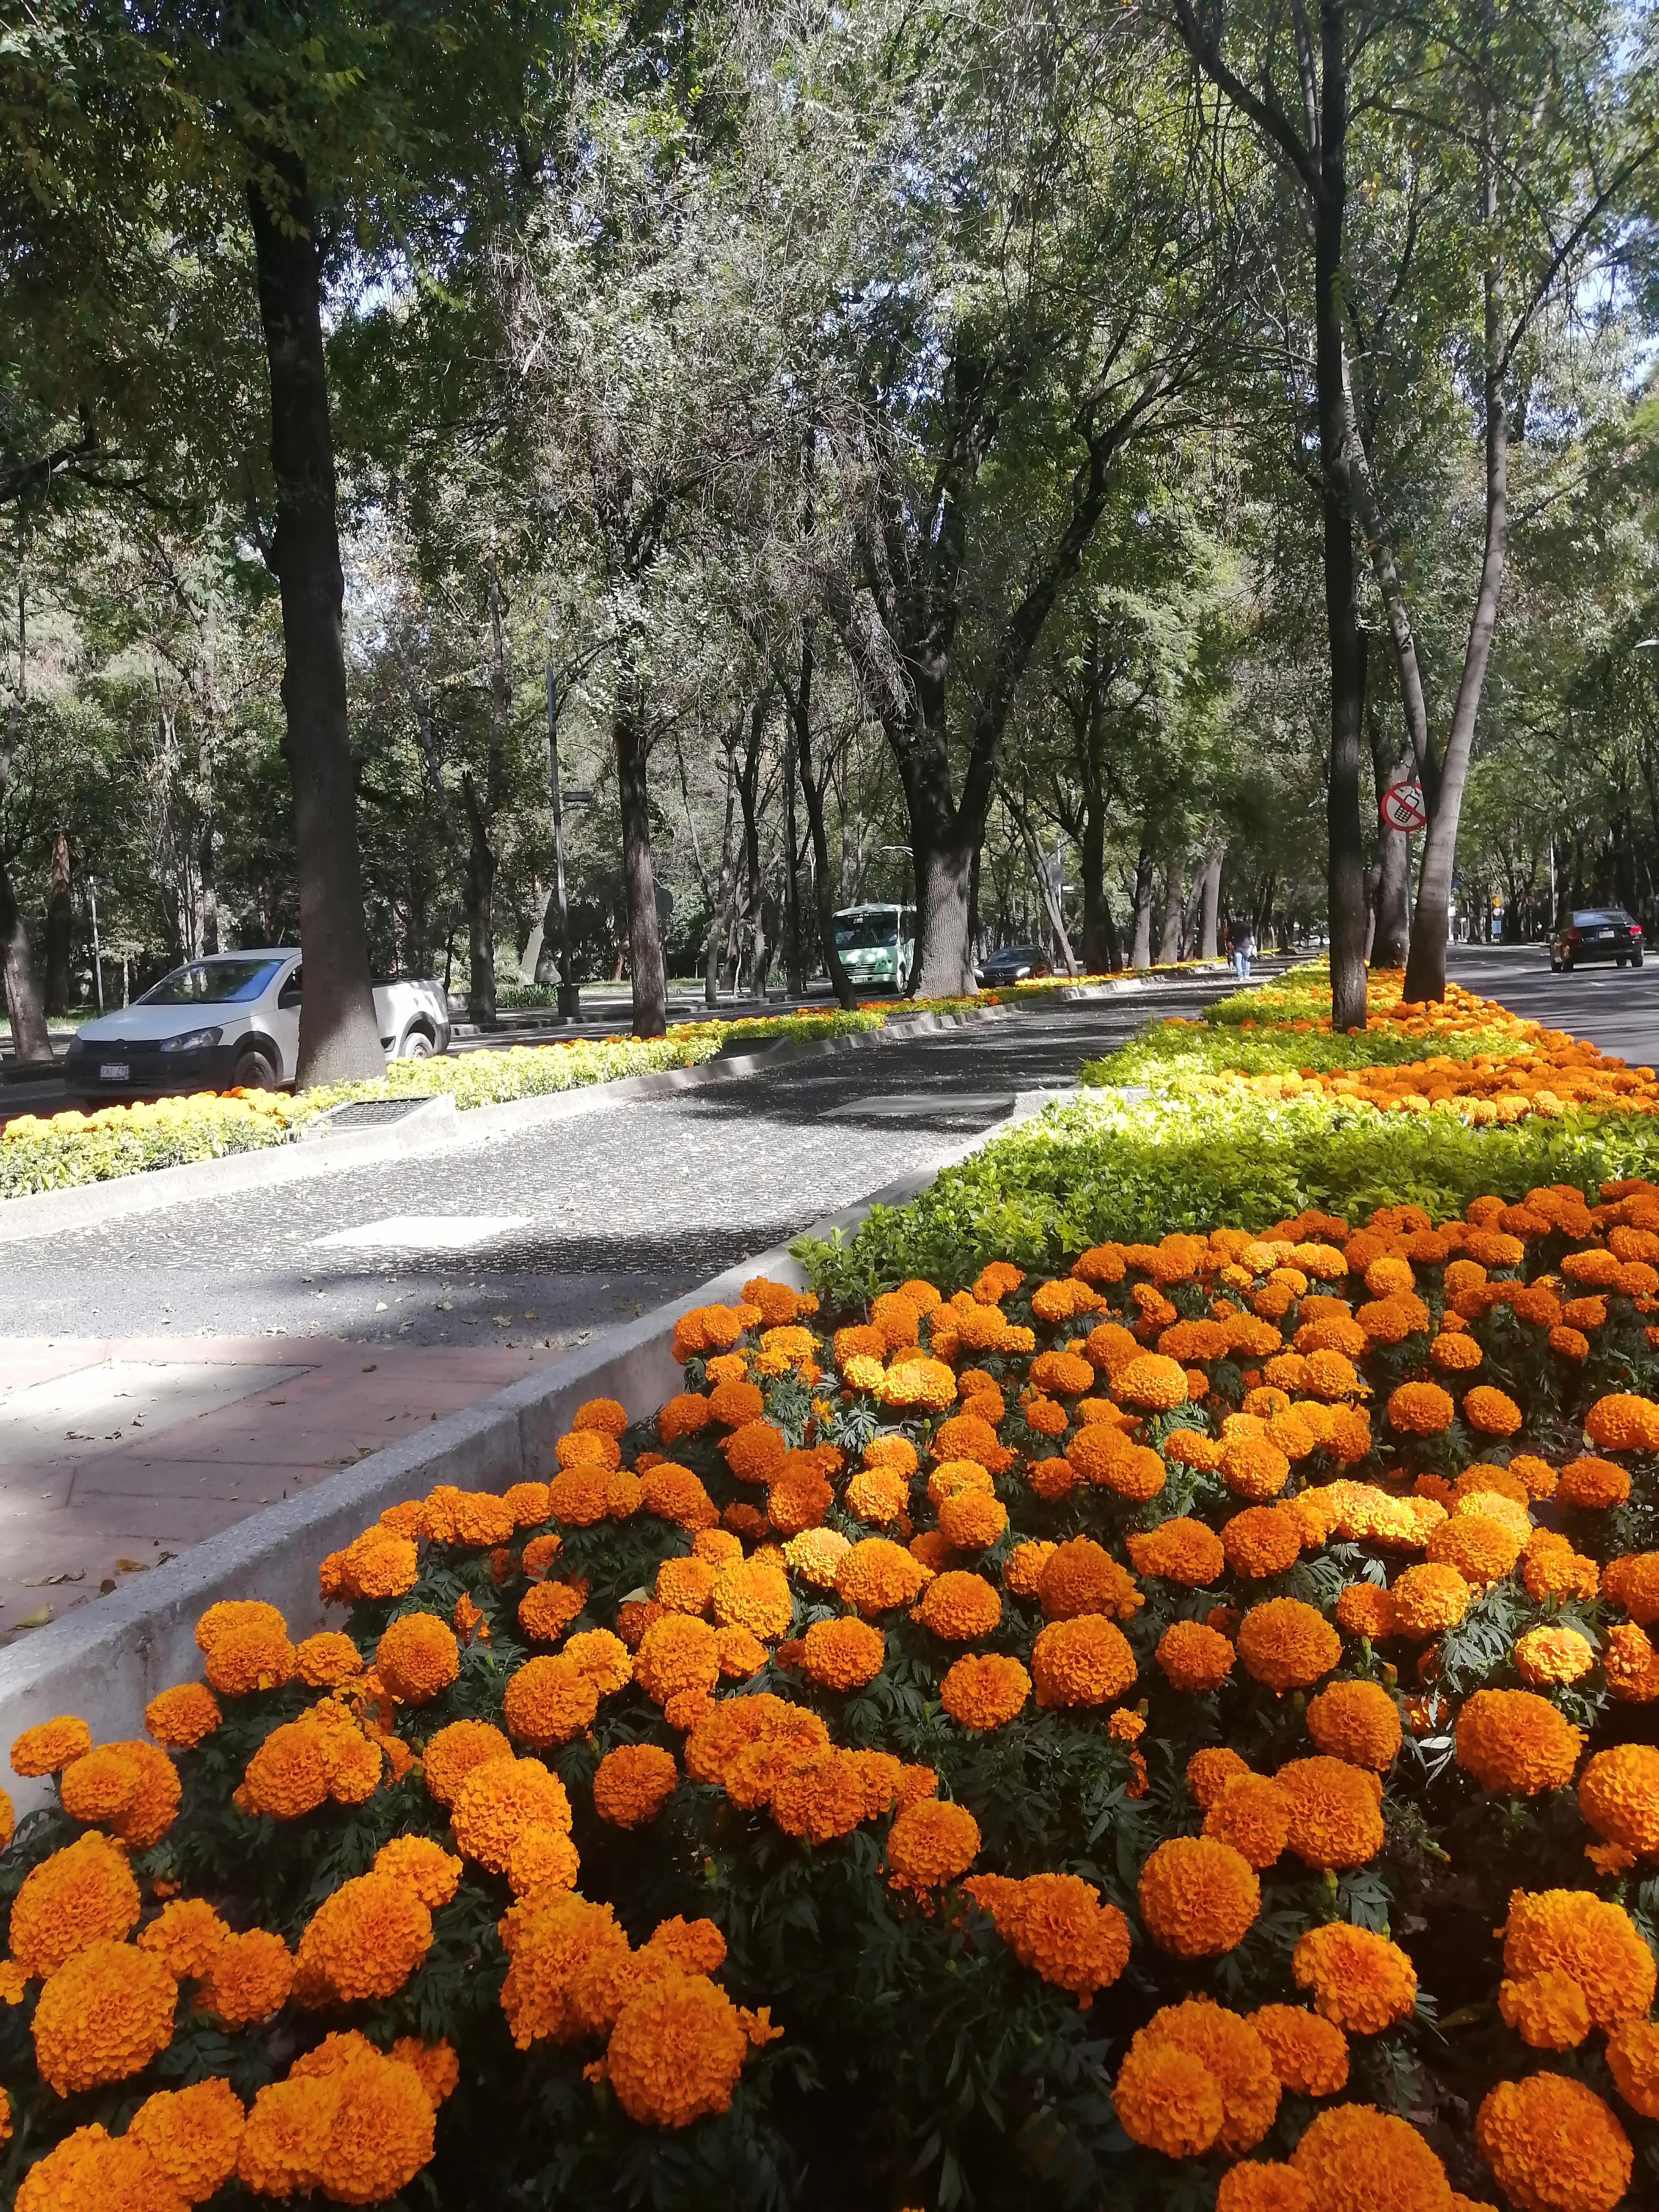
natural, flower, plant, botany, nature, petal, tree, vegetation, grass, road surface, biome, natural landscape, groundcover, landscape, asphalt, flowering plant, annual plant, shrub, garden, landscaping, deciduous, plantation, spring, soil, daisy family, tagetes, herbaceous plant, wildflower, plant stem, autumn, coquelicot, symmetry, field, lily family